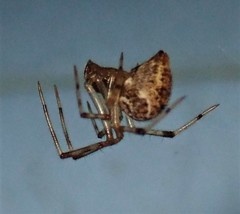
Species: Parasteatoda_tepidariorum